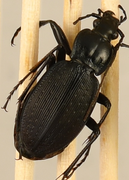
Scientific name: Carabus goryi
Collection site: Mountain Lake Biological Station NEON (MLBS), plot MLBS_009